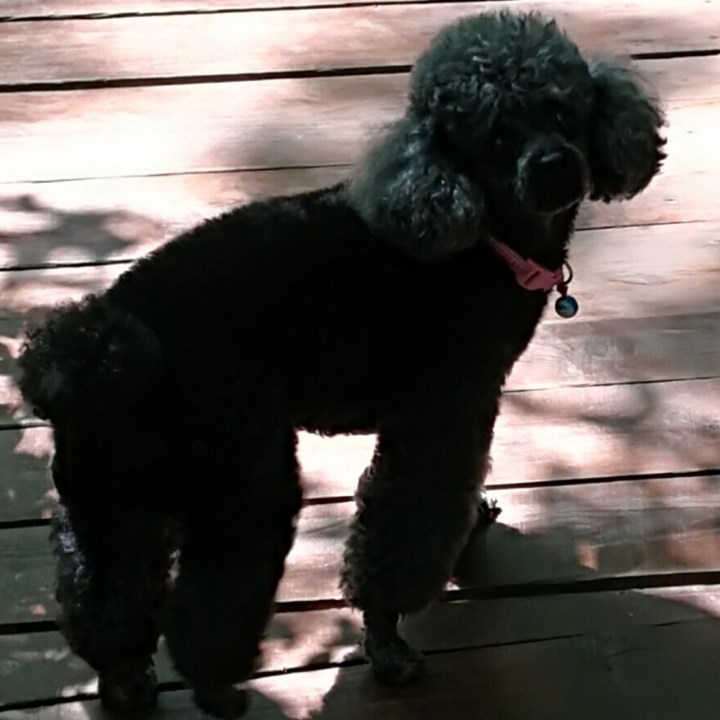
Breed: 7449-n000128-teddy